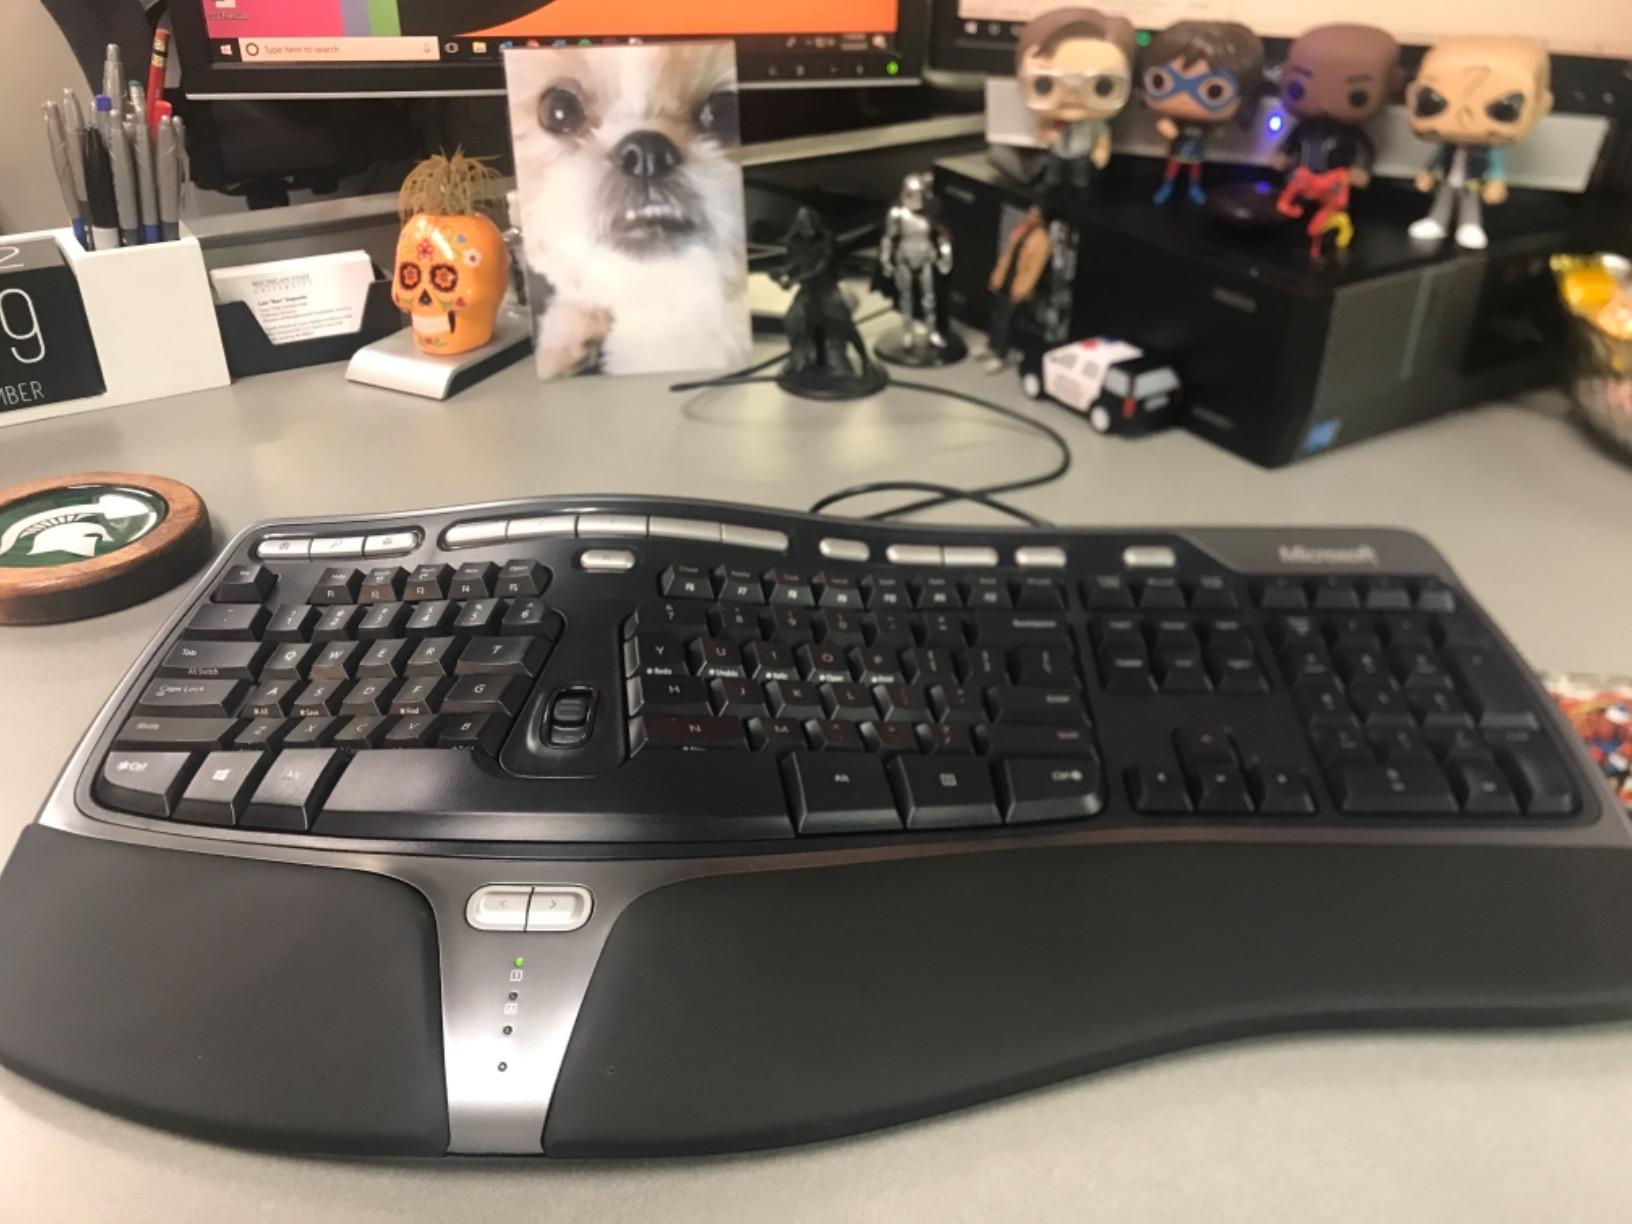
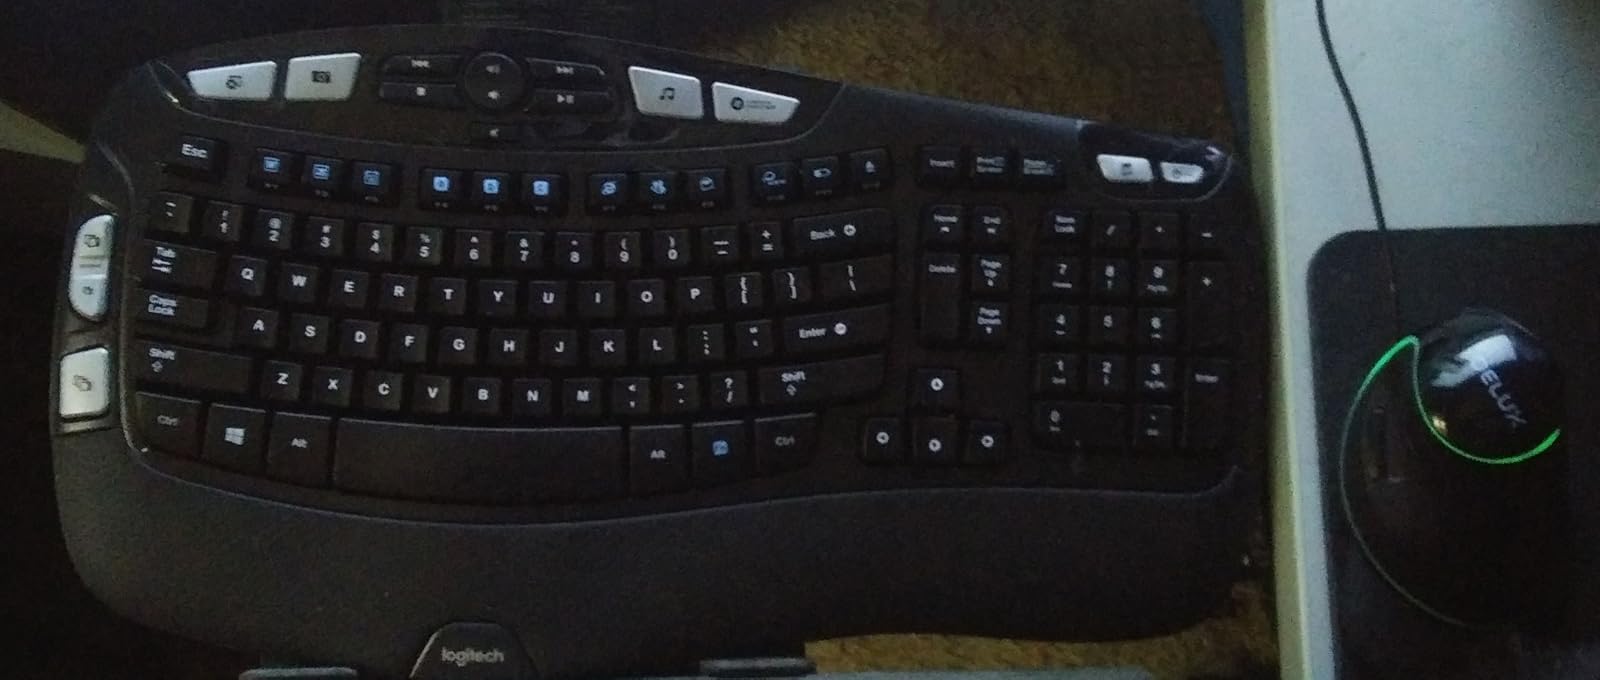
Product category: keyboard
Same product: no